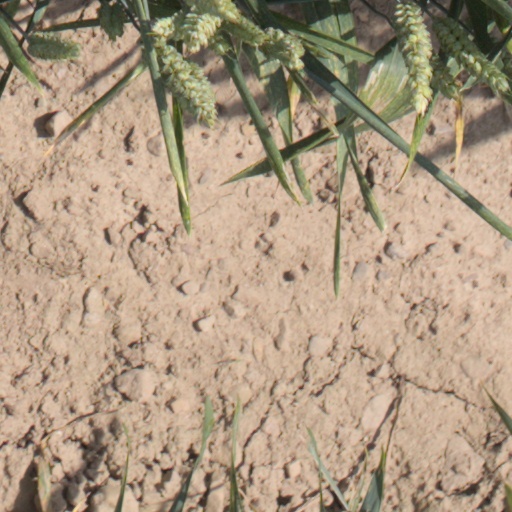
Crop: wheat